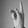
ASL letter: K